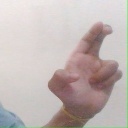
अक्षर: आ